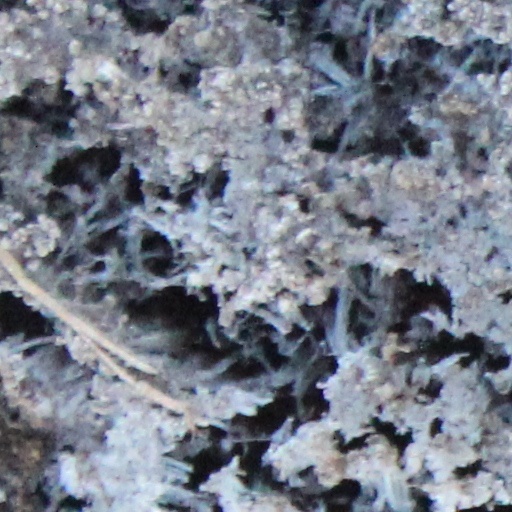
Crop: wheat